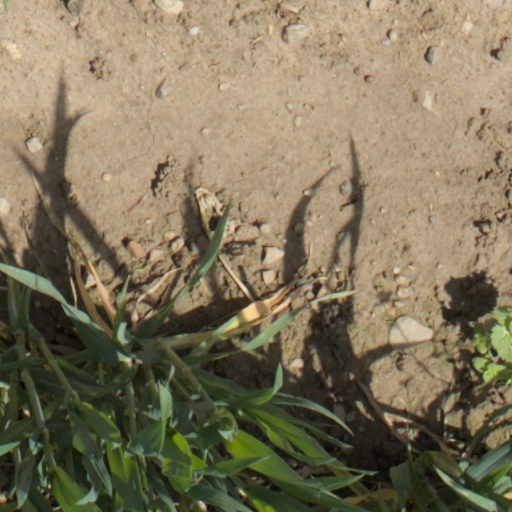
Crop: wheat